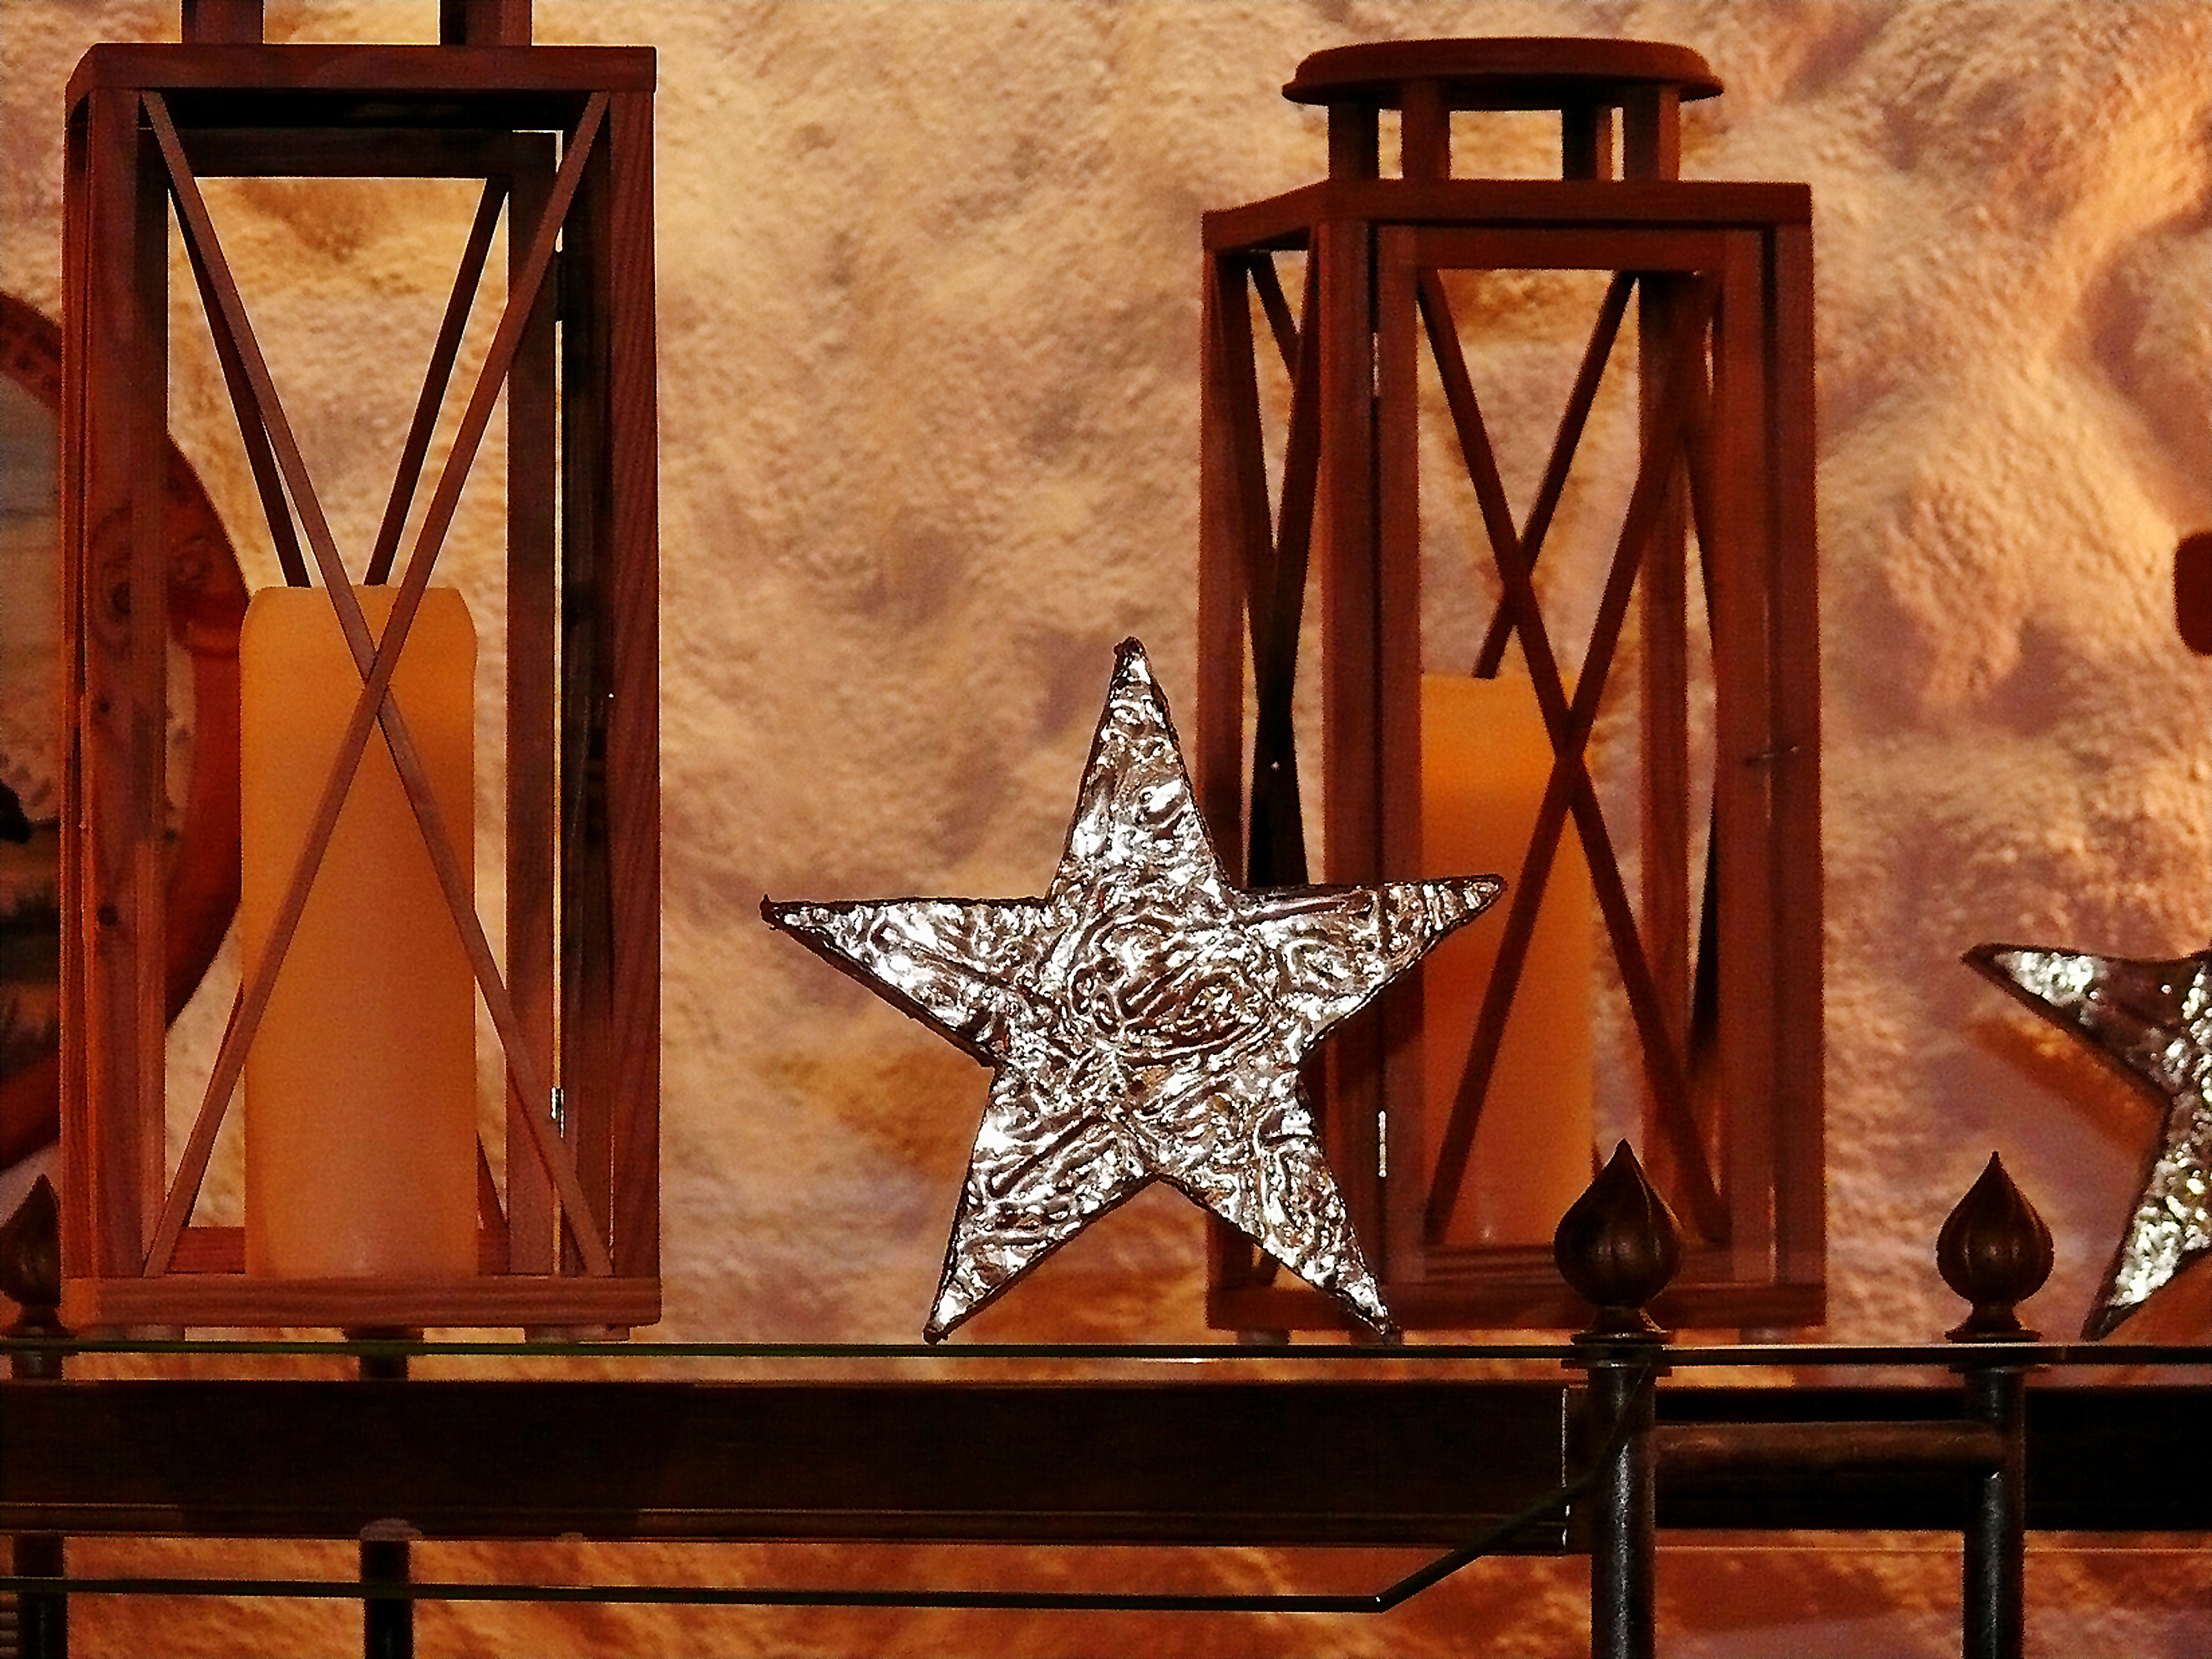
wood, star, window, decoration, furniture, candle, christmas, lighting, deco, interior design, advent, christmas decoration